Oriano Giovanelli

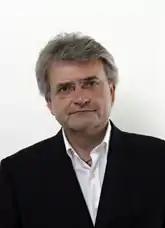

Oriano Giovanelli (born 24 December 1957) is an Italian politician who served as Mayor of Pesaro (1992–2004) and Deputy for two legislatures (2006–2008, 2008–2013).